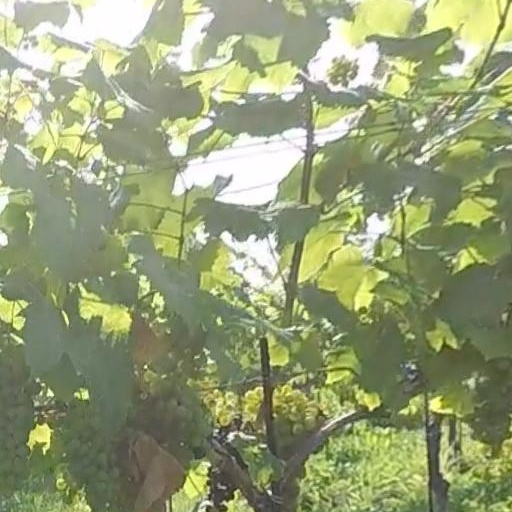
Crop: grape